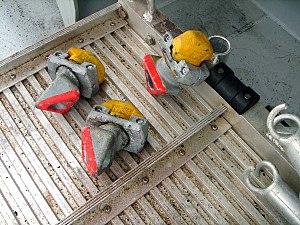
Twist-locks automatiques, utilisés pour attacher les conteneurs sur un porte-conteneurs.
Un twist-lock est une pièce de métal servant à unir deux conteneurs lors de leur transport, notamment pour le transport maritime, le transport routier et le transport ferroviaire. Ils sont aussi utilisés par les grues spécialisées pour conteneurs.